Kelsborrow Castle

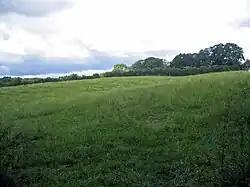
The former ramparts of Kelsborrow Castle

Kelsborrow Castle is an Iron Age hill fort in Cheshire, northern England. Hill forts were fortified hill-top settlements constructed across Britain during the Iron Age. It is one of only seven hill forts in the county of Cheshire and was probably in use for only a short time. In the 19th century, a bronze palstave was recovered from the site. It is protected as a Scheduled Ancient Monument.